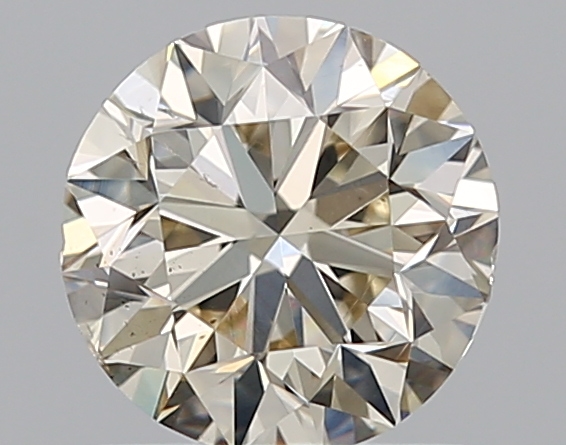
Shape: round
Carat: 1
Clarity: VS2
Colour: M
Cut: VG
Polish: VG
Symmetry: VG
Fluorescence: ST
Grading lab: GIA
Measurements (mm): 6.2 x 6.28 x 4.04